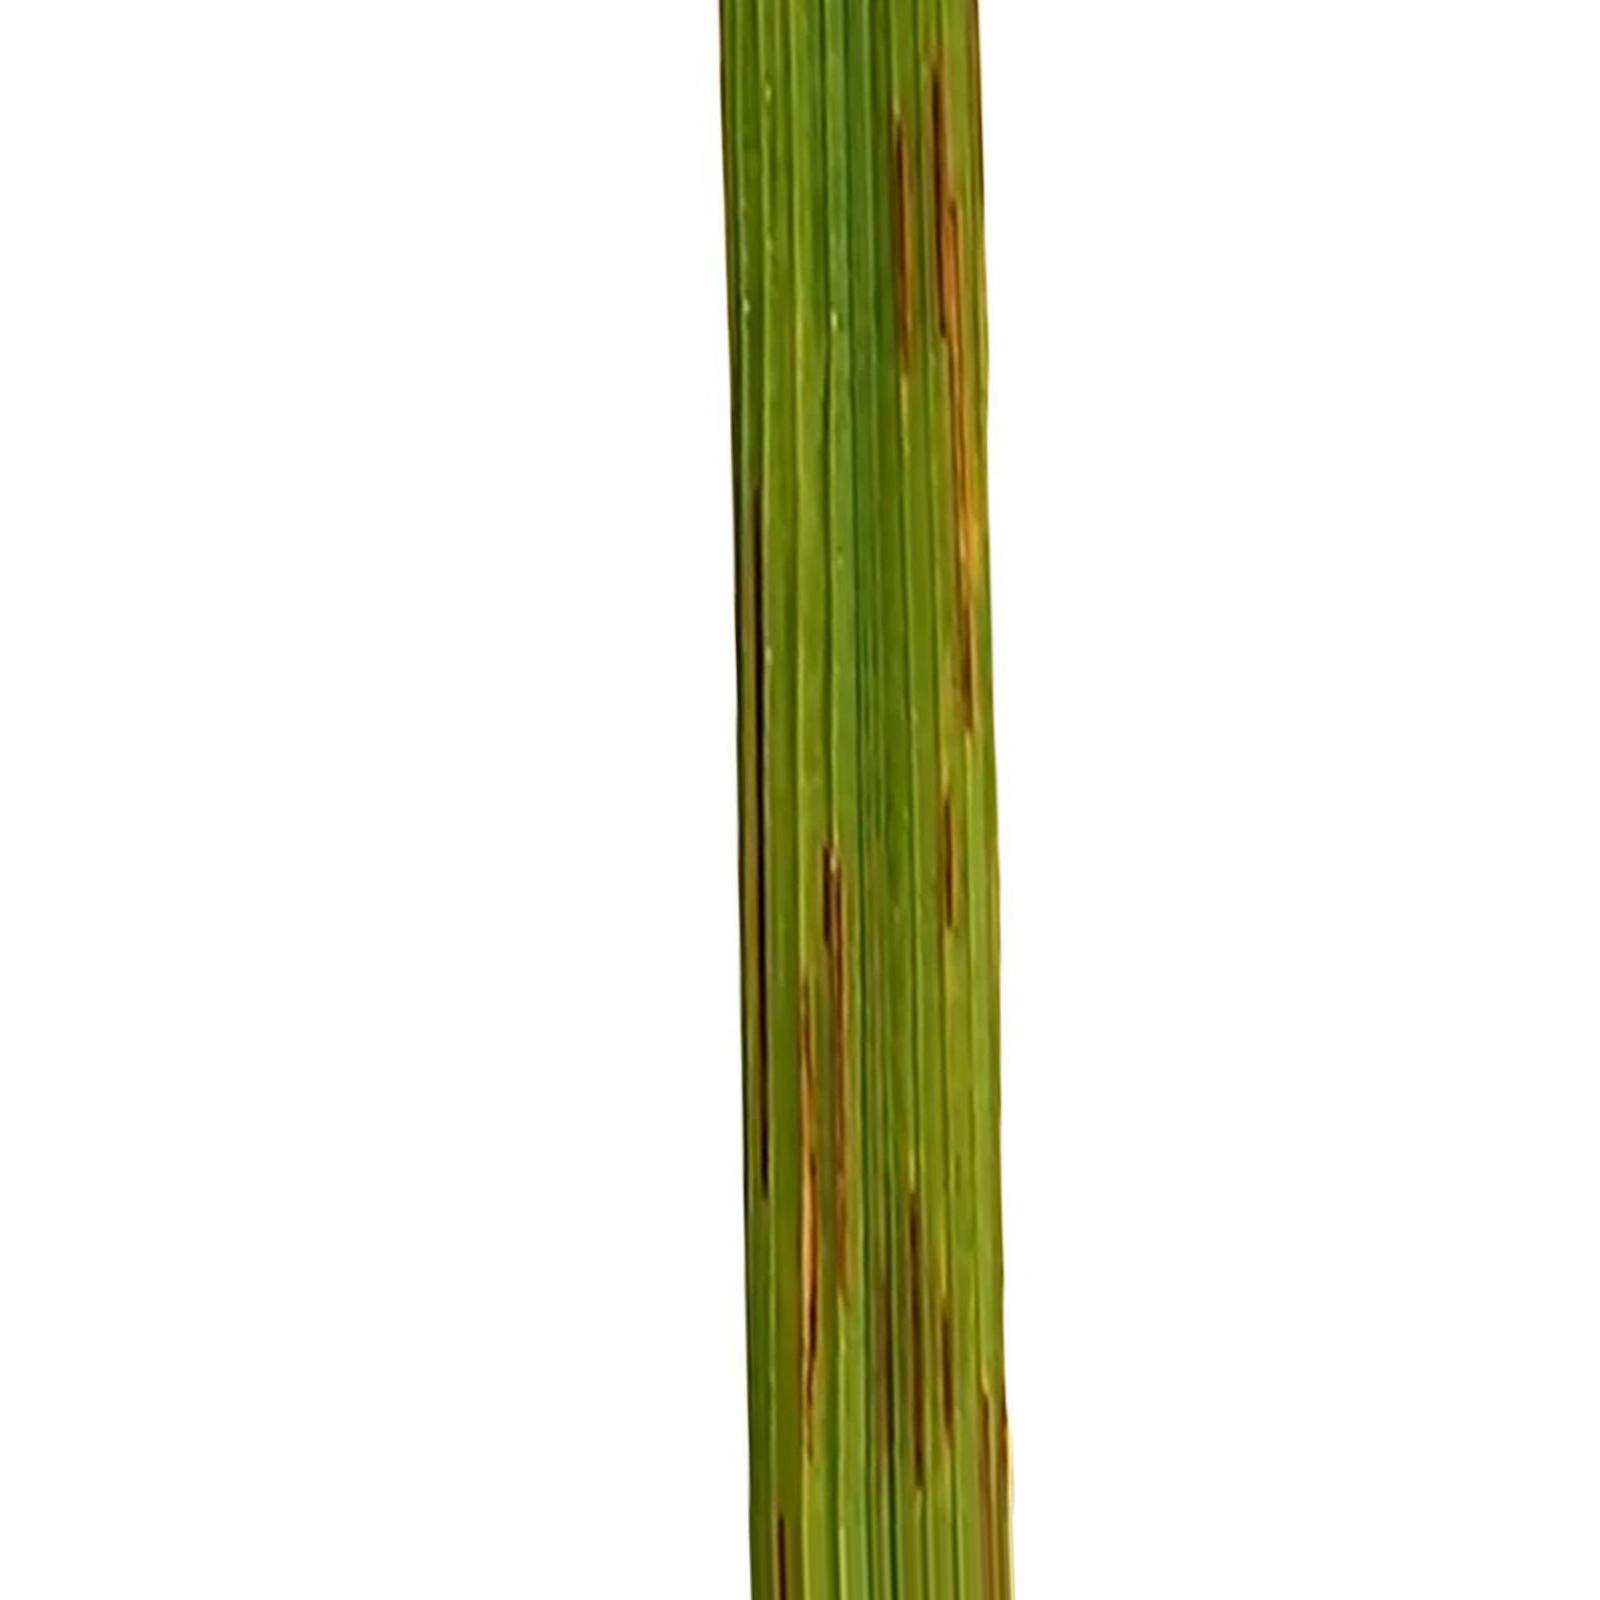
Nhãn: Bệnh Gạch Nâu ( Narrow Brown Spot )